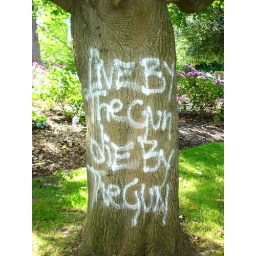
asshole graffitis tree in beacon hill park